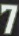
Number: 7